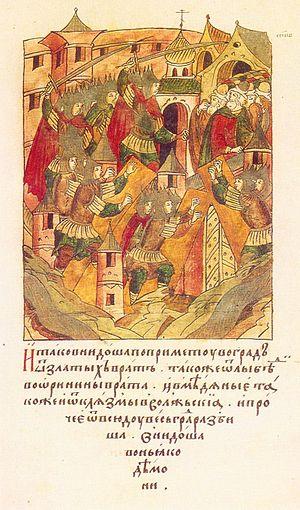
L’invasion mongole de l'Europe au XIIIᵉ siècle désigne l'action militaire d'une puissance asiatique, l'Empire mongol, pour envahir et conquérir des parties de l'Europe grâce à son armée.
Un kremlin est un ensemble de fortifications des villes de l'ancienne Russie. Les kremlins, abritant à la fois les infrastructures militaires, les centres de pouvoir et les lieux de culte, avaient une dimension défensive, spirituelle et politique.